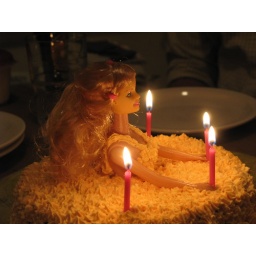
2009 b-day cake made for me by rebekah. definitely one of the best cakes ever!